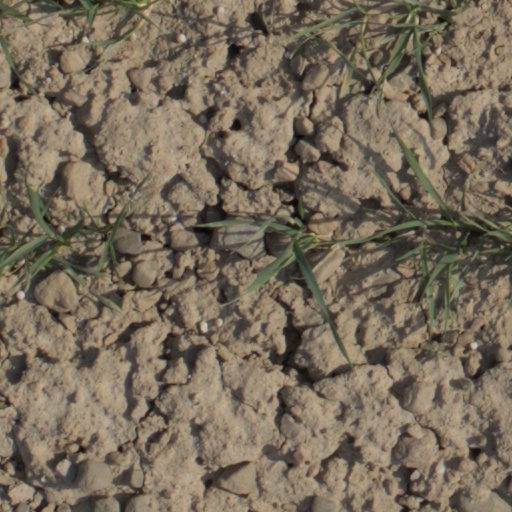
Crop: wheat